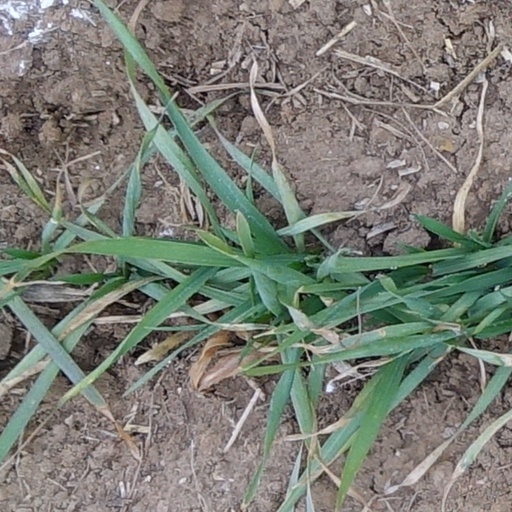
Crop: wheat